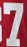
Number: 7